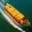
Label: ship